Spit & Eggs

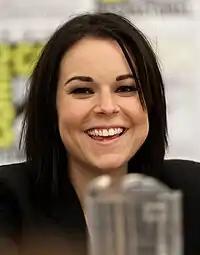
Series regular Tina Majorino returns after an absence of six episodes.

"Spit & Eggs" features the return of series regular Tina Majorino, who plays Mac on the show, after an absence of six episodes. Majorino had not appeared since the second episode of the season, "My Big Fat Greek Rush Week". At the time, Majorino was also a series regular on the HBO series "Big Love", so her schedule was difficult to determine. She stated: "It's a little tough, but "Big Love" and "Veronica Mars" have both been really great about juggling the schedule so I could do both shows." On October 24, 2006, the cast and crew were filming the episode. Because of this other commitment, Majorino appeared in eleven episodes of the season instead of the scheduled twelve. On that same date, Majorino revealed that she would be returning in "Spit & Eggs", that it resolved the Hearst rapist storyline, and that it would introduce the show's next major story arc. On her role in the episode and in the season as a whole in light of the events in the second season finale, Majorino commented, "It's not like all of the sudden she's over everything that happened."